Capcom vs. SNK: Millennium Fight 2000

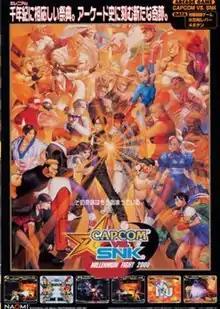
Japanese arcade flyer

also known as simply Capcom vs. SNK in international releases, is a 2000 head-to-head fighting game produced by Capcom originally released as a coin-operated arcade game for Segas NAOMI hardware and later ported to the Dreamcast. It is the second game in the "SNK vs. Capcom" series and the first game in the series to be released for the arcade.